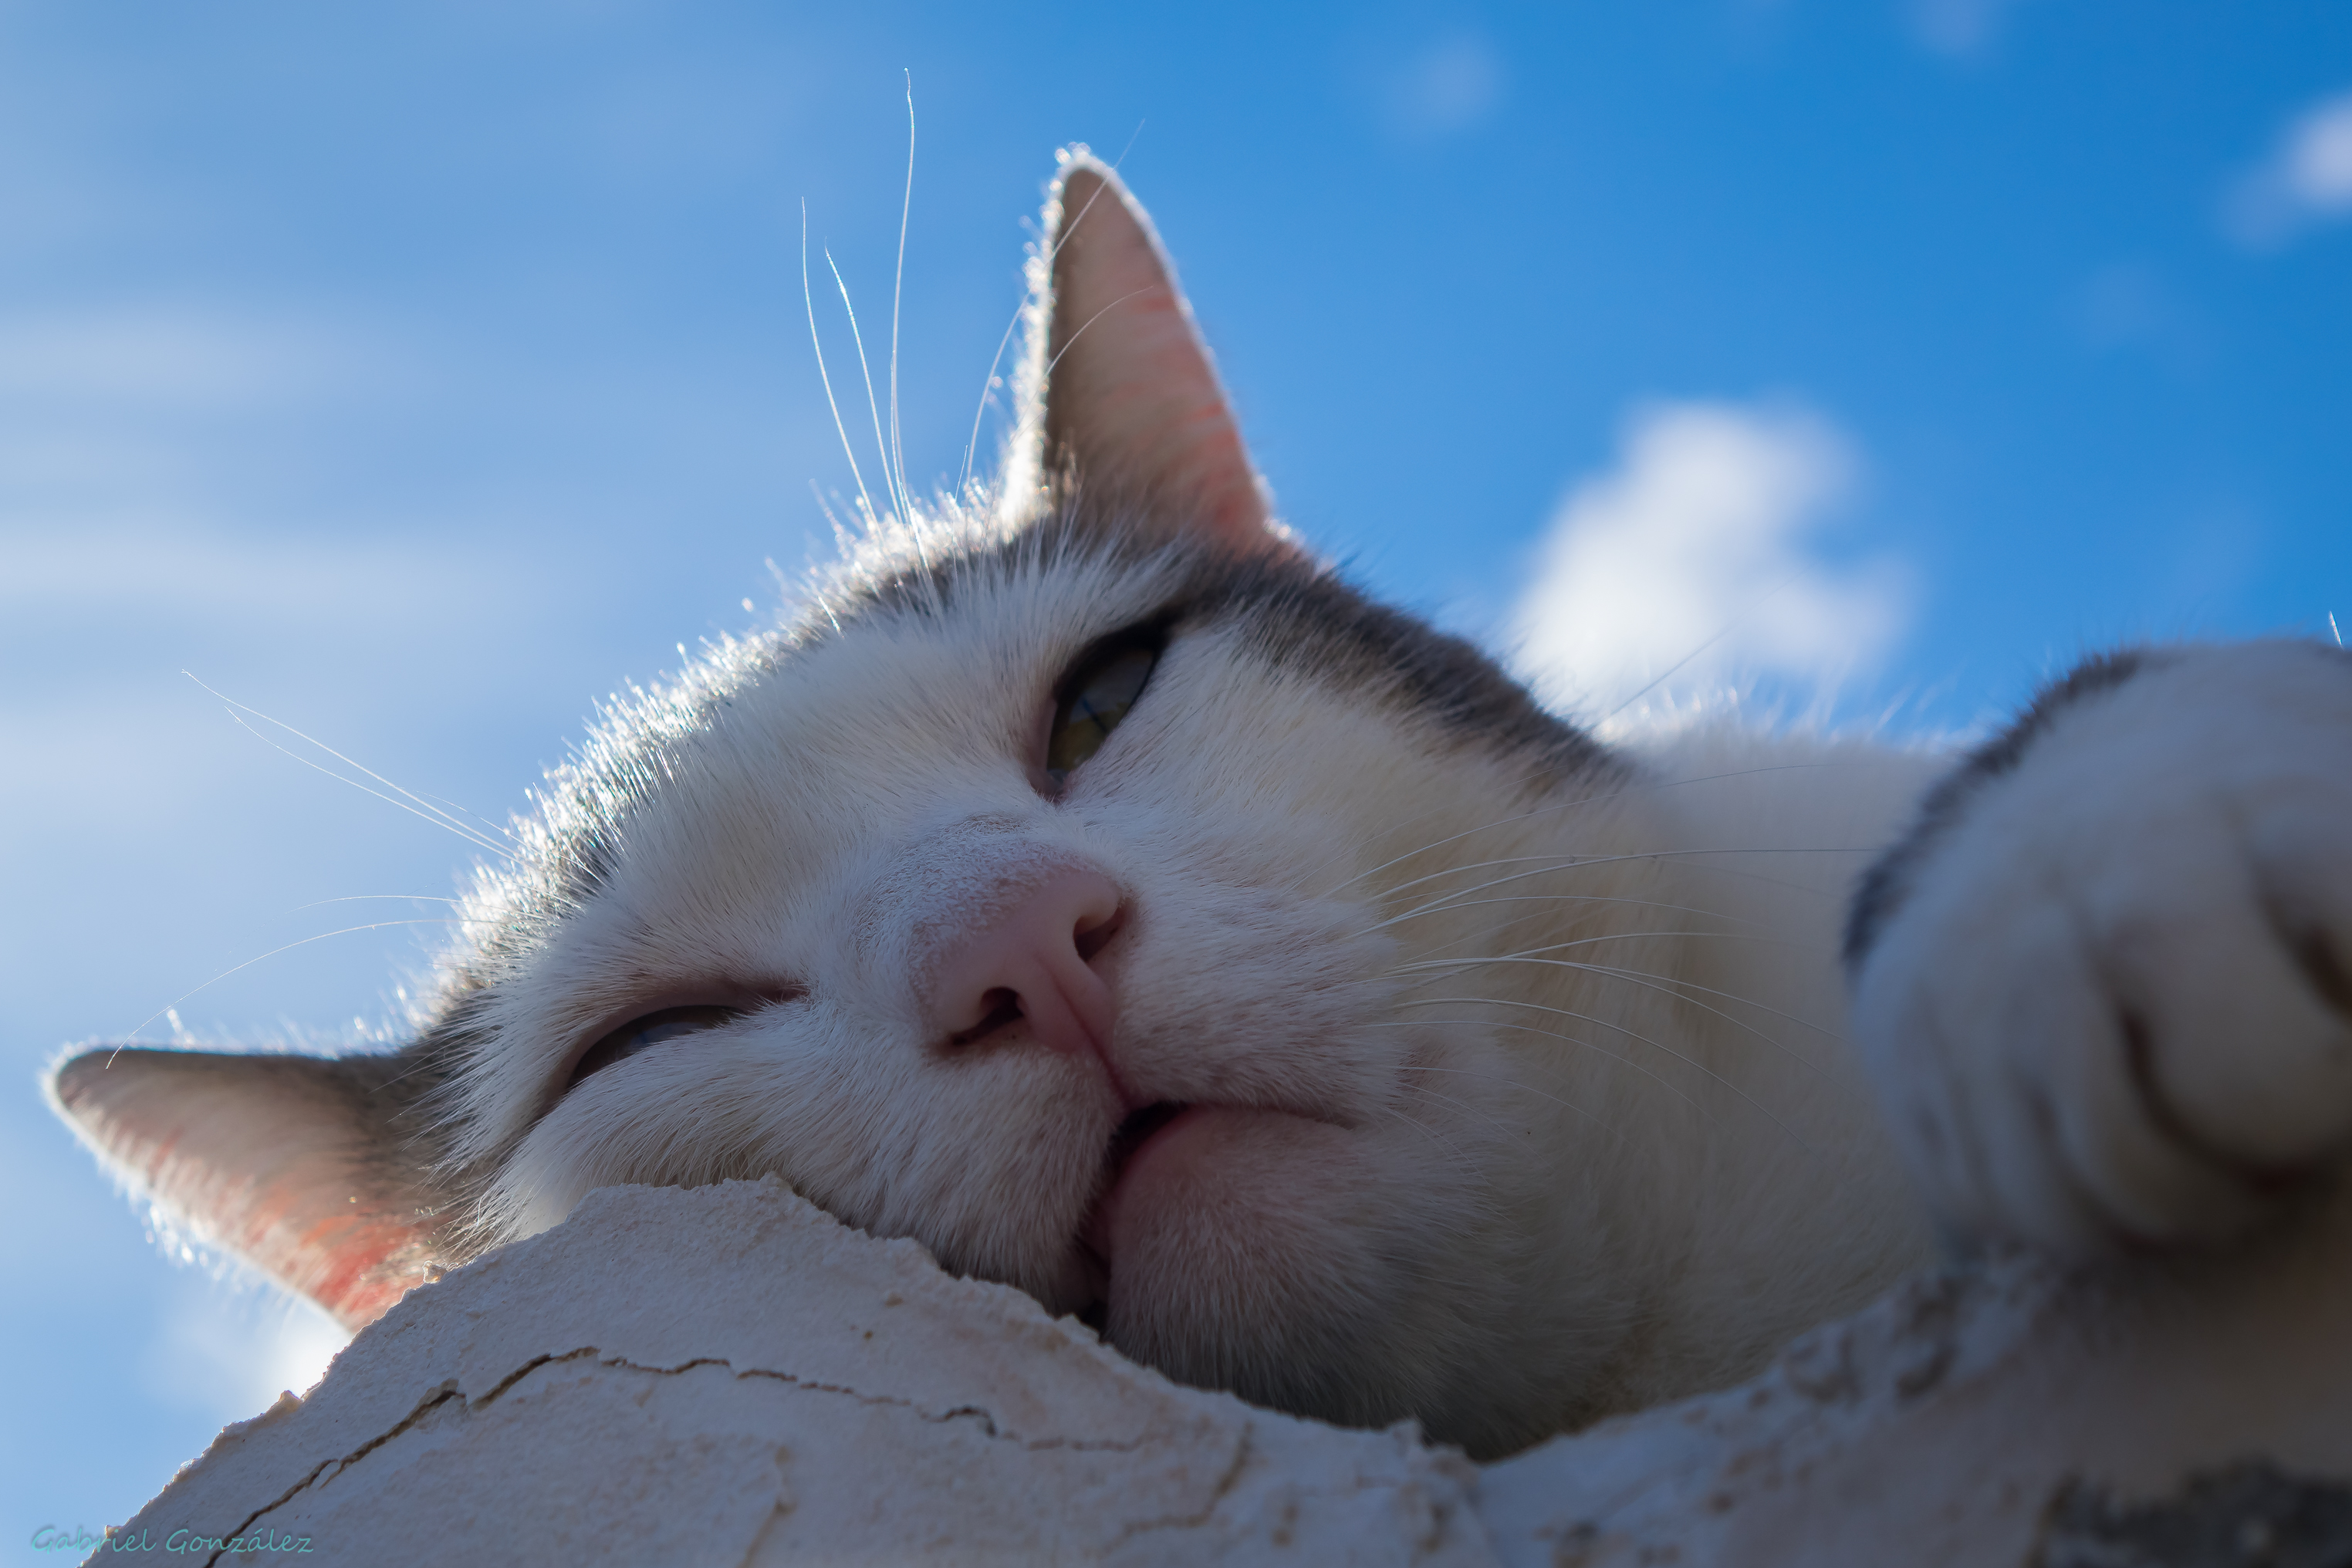
kitten, cat, mammal, yawn, close up, cats, nose, whiskers, animals, vertebrate, gatos, ggl1, gaby1, xovesphoto, animales, sonyrx10, rx10, gphoto, xelodegalicia, gabrielcoru a, small to medium sized cats, cat like mammal